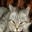
Label: cat